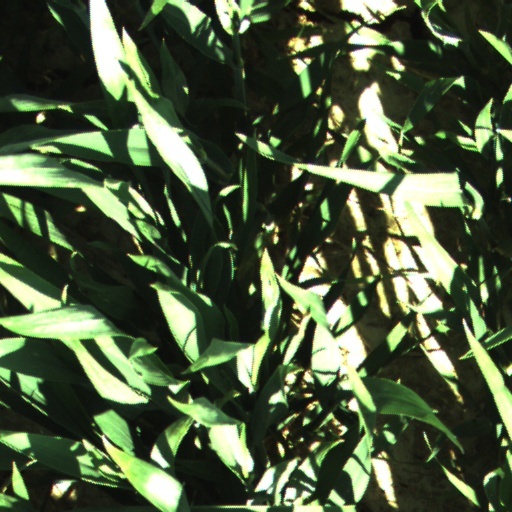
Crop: wheat